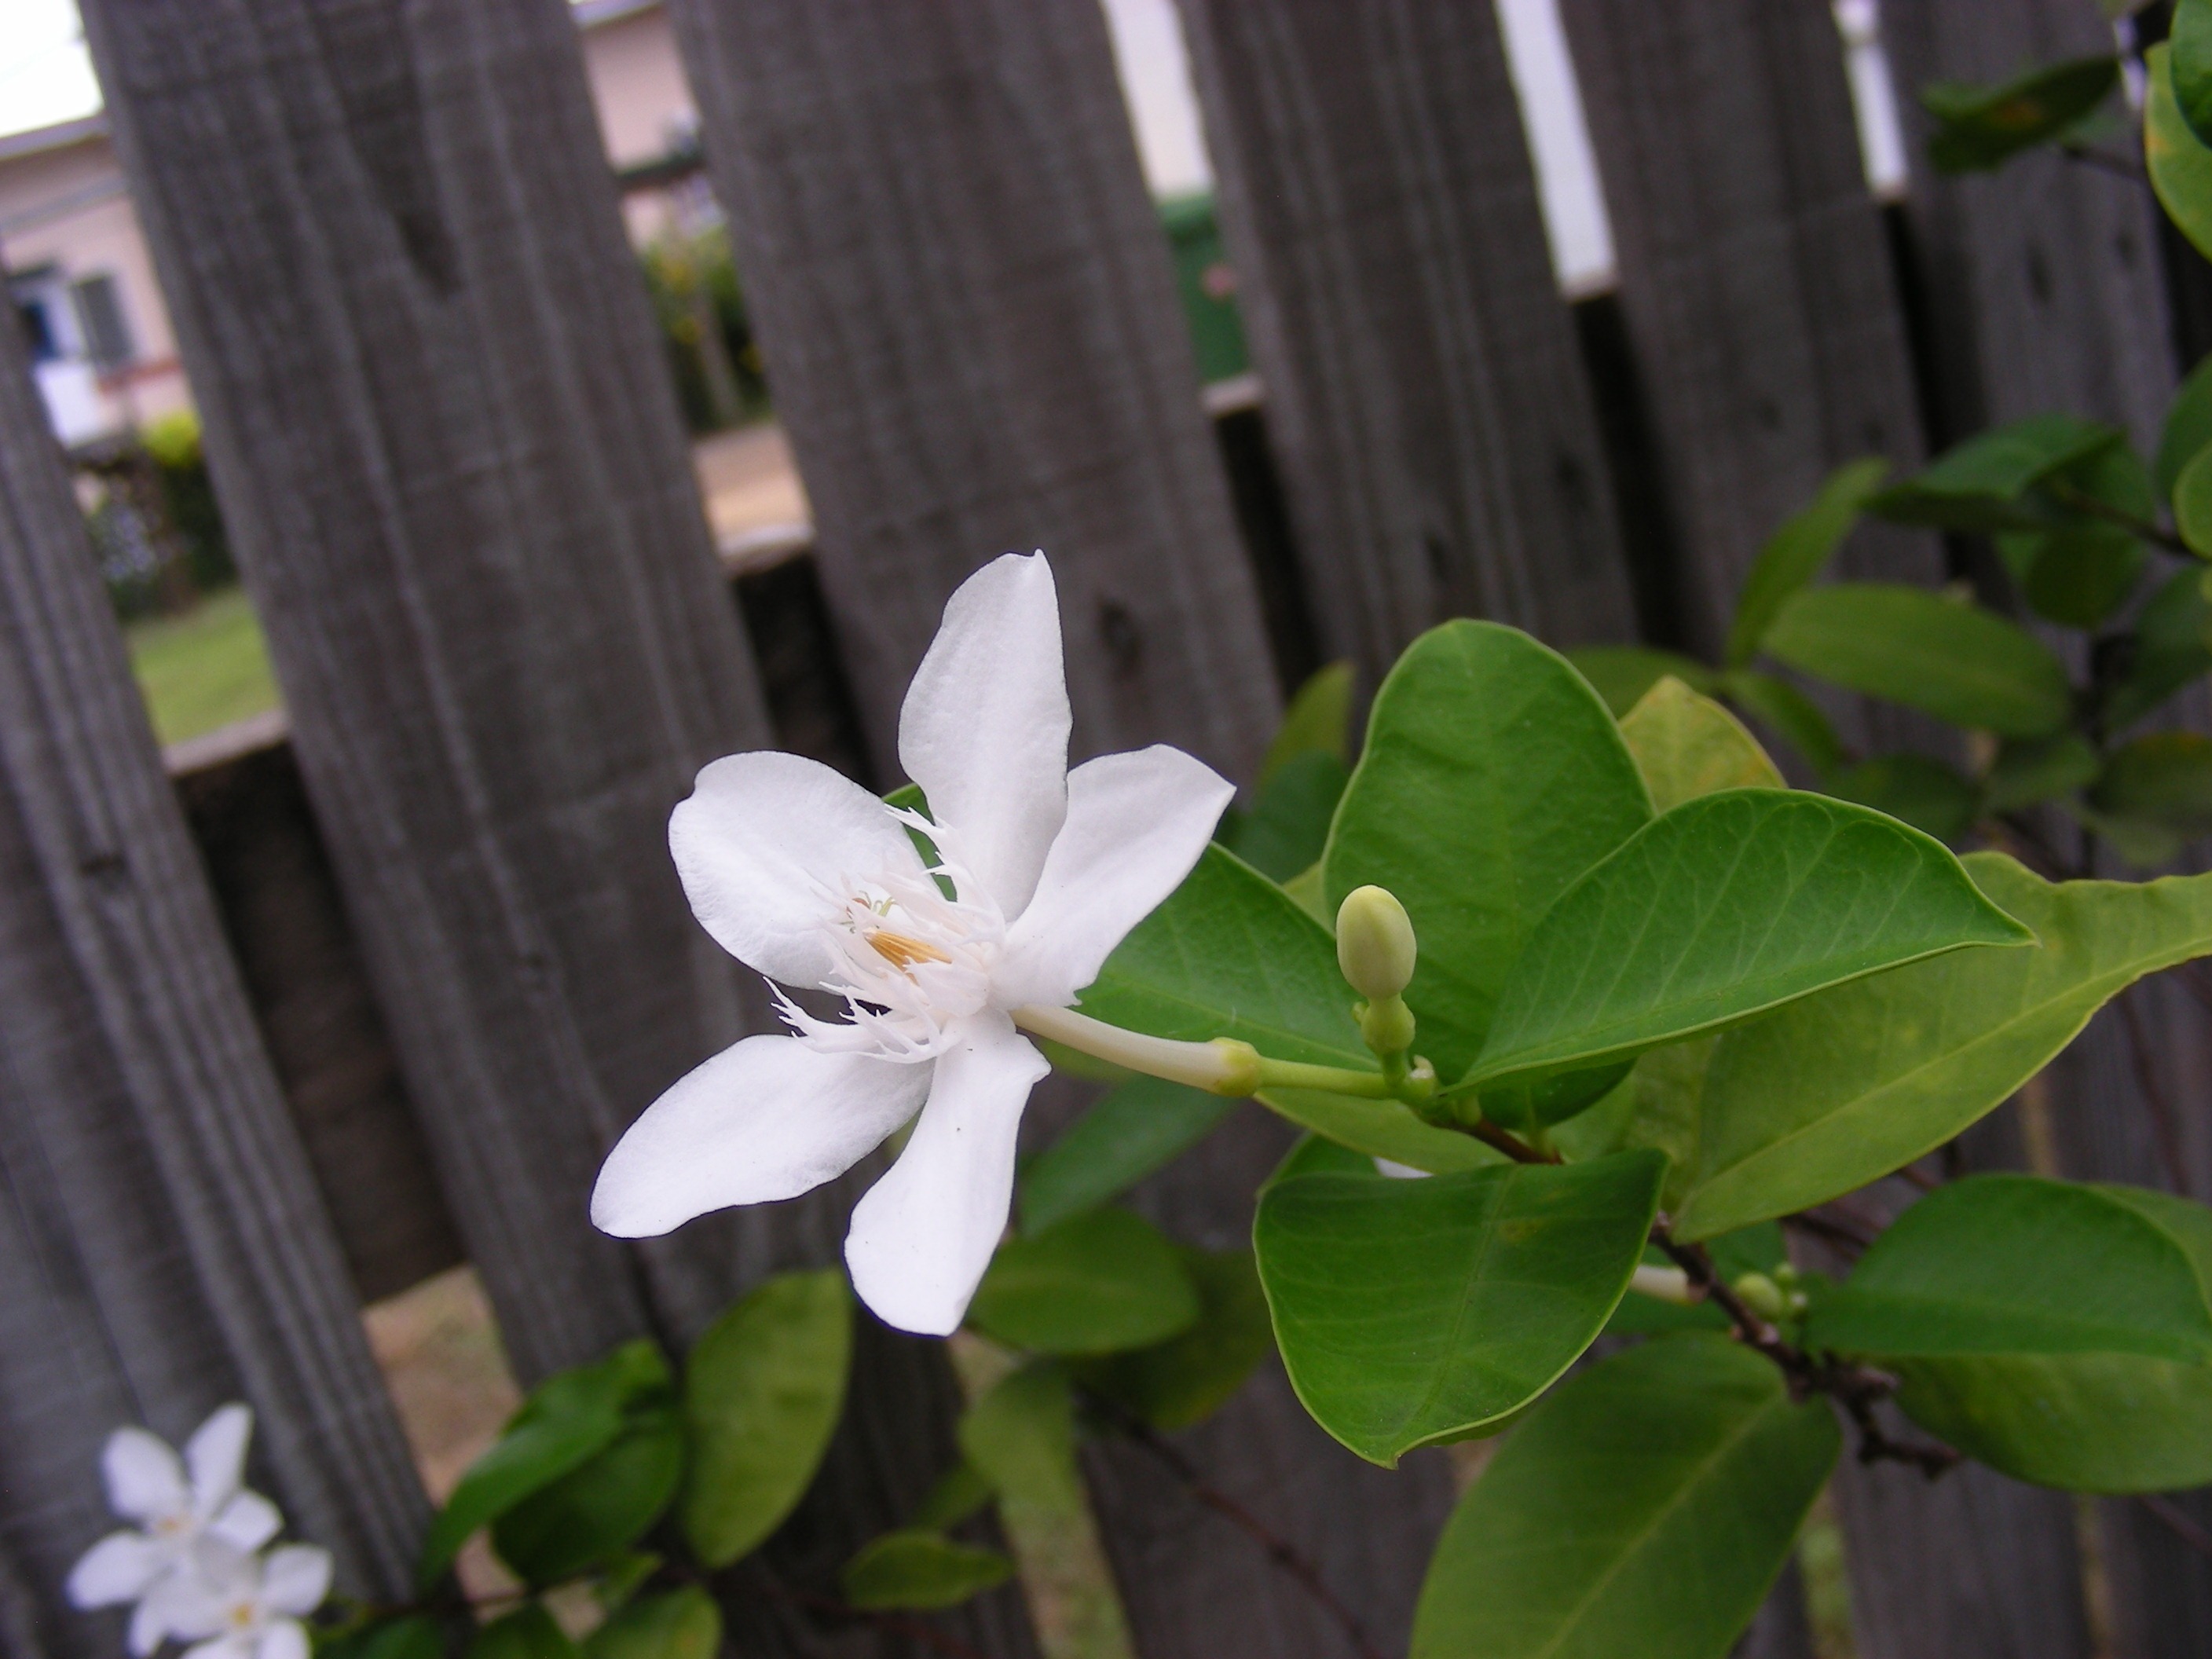
blossom, plant, white, leaf, flower, green, botany, flora, white flower, flowers, gardening, shrub, gardenia, summer flowers, jasmine, flowering plant, land plant